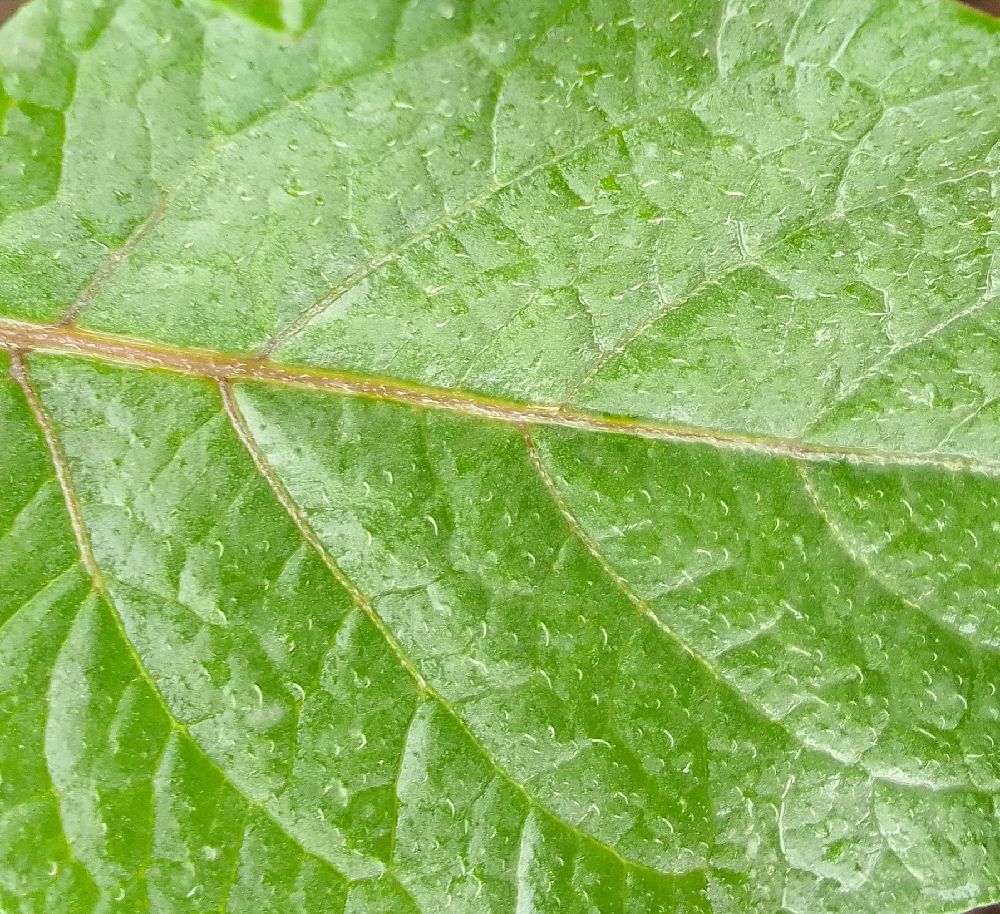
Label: Healthy